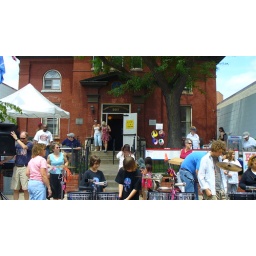
Historical house in downtown Hopkins. They were BBq-ing under that white tent. Smelled pretty good !